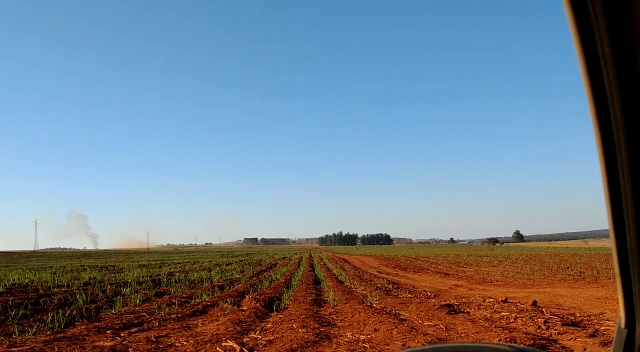
Fire: no
Smoke: yes